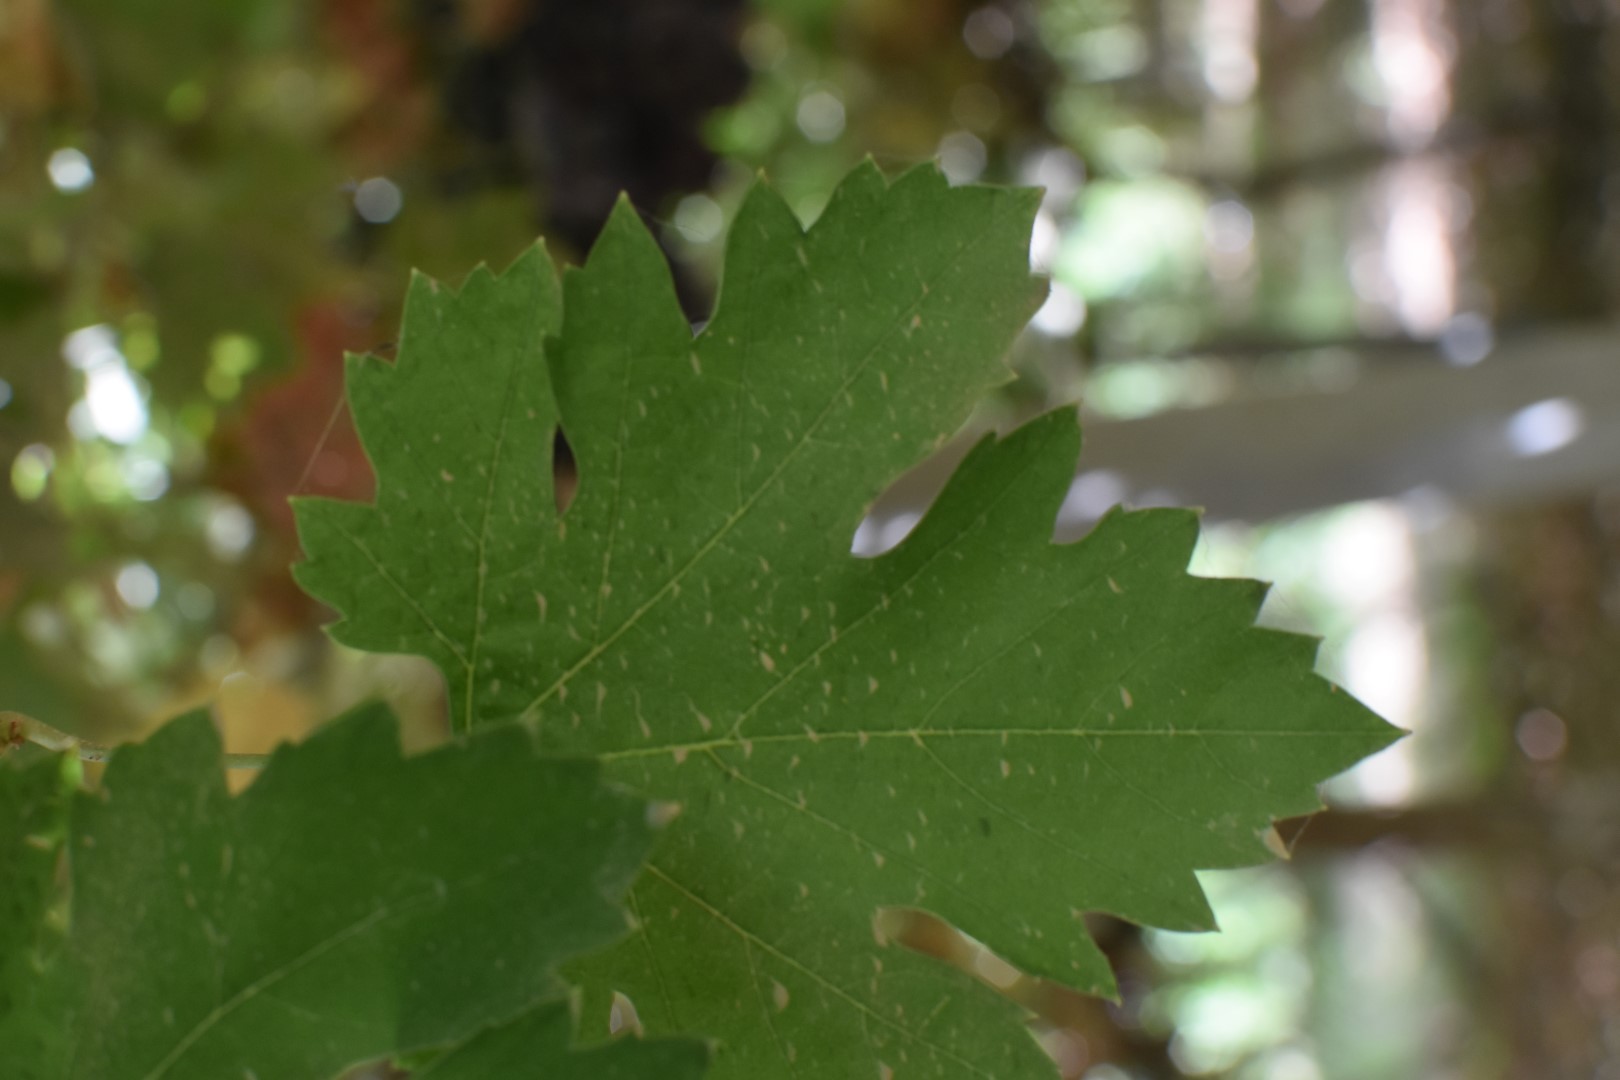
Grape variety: Riasi